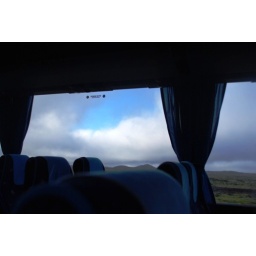
first blue sky we'd seen in days!